Murder of Sharon Lee Gallegos

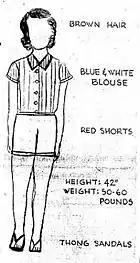
Police artist's sketch of the clothing worn by Little Miss Nobody at the time of her discovery and describing the child's estimated stature

With active assistance from the local media, private citizens, and (later) assistance from officials as eminent as individuals within the FBI, the Yavapai County Sheriff's Office worked tirelessly in their efforts to discover the decedent's identity. An all-points bulletin was initially broadcast across all sheriff radio and teletype networks following the discovery of the child's body.